Fordbridge

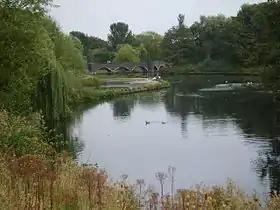
Meriden Park Lake, Fordbridge

Fordbridge is a town and civil parish in the Metropolitan Borough of Solihull, in the West Midlands, England. According to the 2001 census, the parish had a population of 8,749. It lies within the historic county of Warwickshire. The town is encompassed within the electoral ward Kingshurst & Fordbridge.